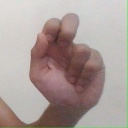
अक्षर: ढ